Mount Warning

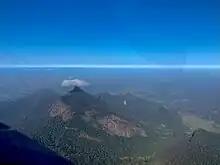
Small cloud over the "cloud catcher", photographed from an aeroplane

The government National Parks and Wildlife Service do not encourage climbers to hike the Mt. Warning/Wollumbin Trail up the mountain, but it is not forbidden by park regulations.